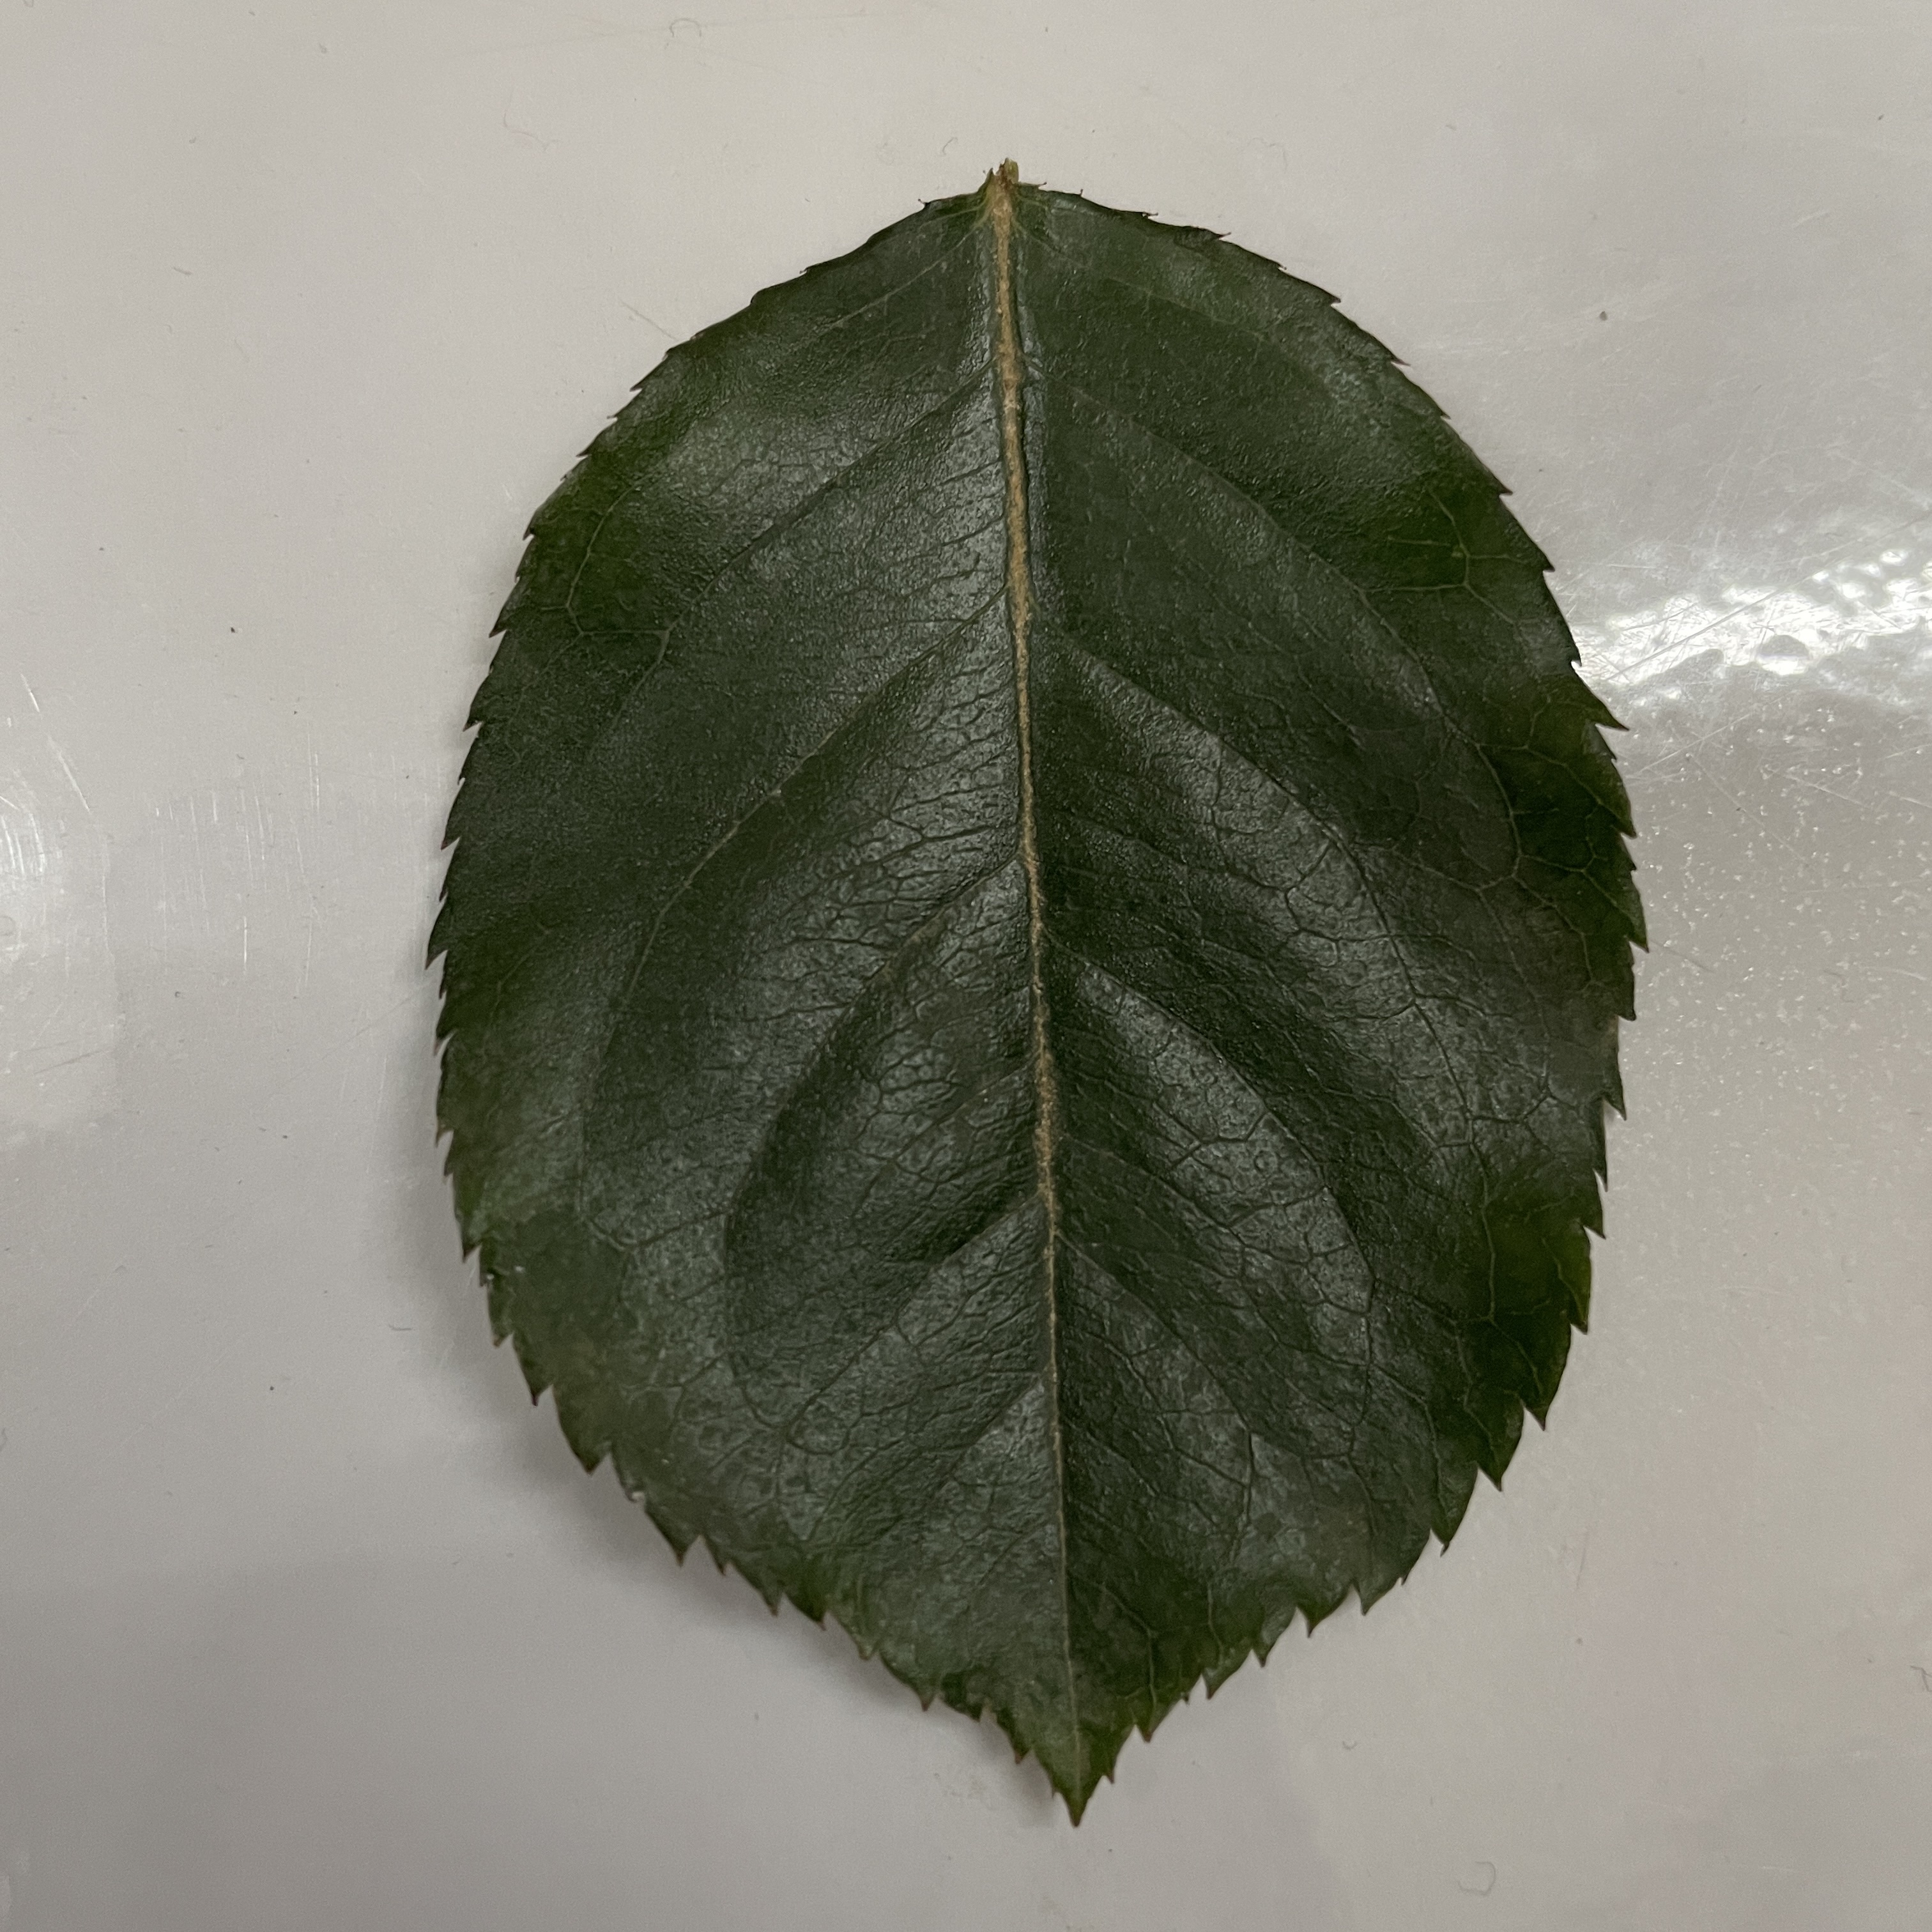
Label: Healthy Leaf